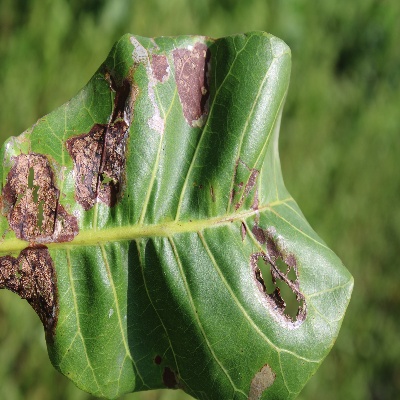
Crop: Cashew
Condition: leaf miner